Video assistant referee

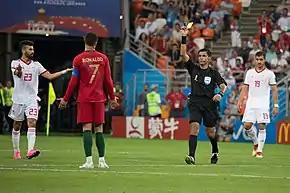
Cristiano Ronaldo of Portugal being shown a yellow card after a challenge with an Iranian player that was reviewed by referee Enrique Cáceres as a potential red card incident

The 2018 World Cup marked the system's World Cup debut. A total of 335 incidents were checked by the VAR over the course of the group stage, averaging seven per match, and fourteen calls made by referees were changed or overruled after being reviewed by the VAR. According to FIFA, the VAR system had a success rate of 99.3 percent, up from the 95 percent of correct calls by referees without VAR. The first VAR decision at the World Cup came on 16 June 2018 in a group stage match between France and Australia, where referee Andres Cunha awarded a penalty to France after consulting with the VAR. In the final, referee Néstor Pitana used the VAR to review a defensive foul for handling in the penalty area, awarding France a penalty, which gave them a 2–1 lead over Croatia. The final eventually ended with France prevailing 4–2.